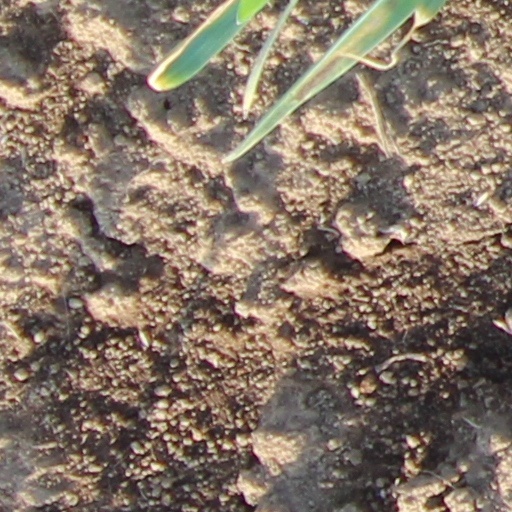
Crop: wheat